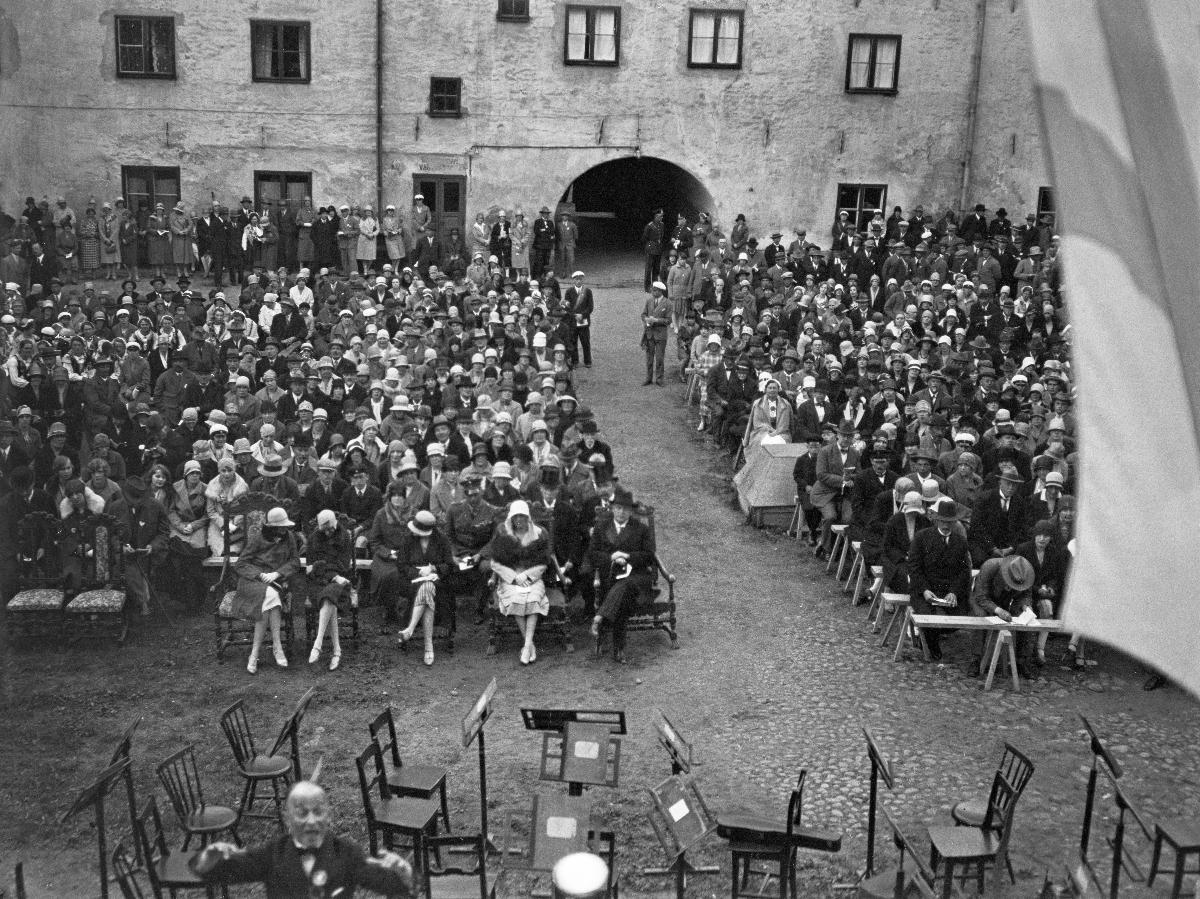
Turun kaupungin 700-vuotisjuhlat 1929
Åbo stads 700-årsjubileum 1929; 700th Anniversary of Turku City 1929
sisällön kuvaus: Turun kaupungin 700-vuotisjuhlat 1929. Konsertti Turun linnan linnanpihalla 20.6.1929. content description: Turku City's 700th Anniversary 1929. Concert on Turku Castle courtyard 20.6.1929. innehållsbeskrivning: Åbo stads 700-årsjubileum 1929. Koncert på Åbo slotts borggård 20.6.1929.
Kuvaaja: Sundström, Hugo, kuvaaja
Vuosi: 1929
Paikka: Suomi, Varsinais-Suomi, Turku
Aiheet: Relander, Lauri Kristian; juhlat; vuosijuhlat; kaupungit; HBL; konsertit; celebrations; towns and cities; anniversaries; anniversary; city; cities; concerts; fester; städer; fest; 700-årsfest; jubileum; årsfest; stad; konserter; konserter (framträdanden)